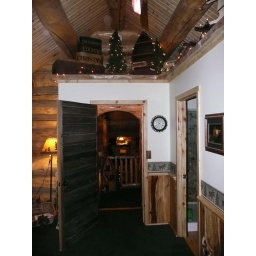
a custom door made with weathered barn wood in one of our log homes